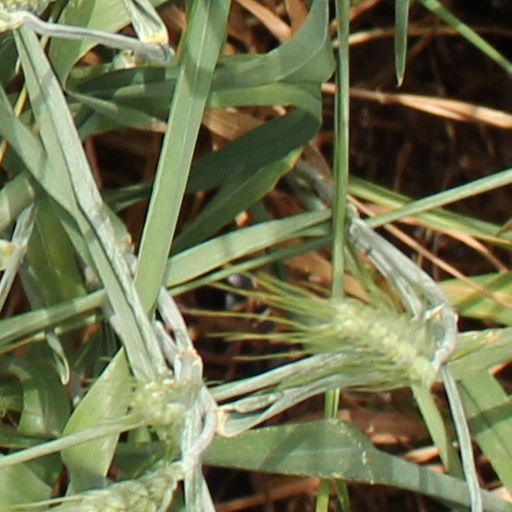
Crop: wheat